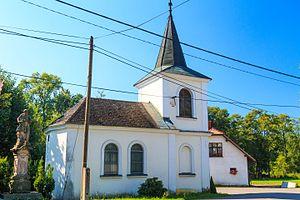
Veselá est une commune du district de Semily, dans la région de Liberec, en République tchèque. Sa population s'élevait à 228 habitants en 2019.